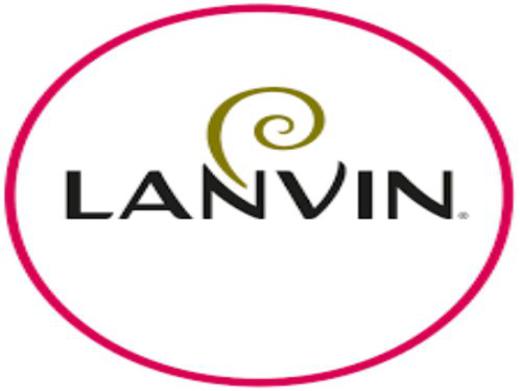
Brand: lanvin
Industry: Necessities